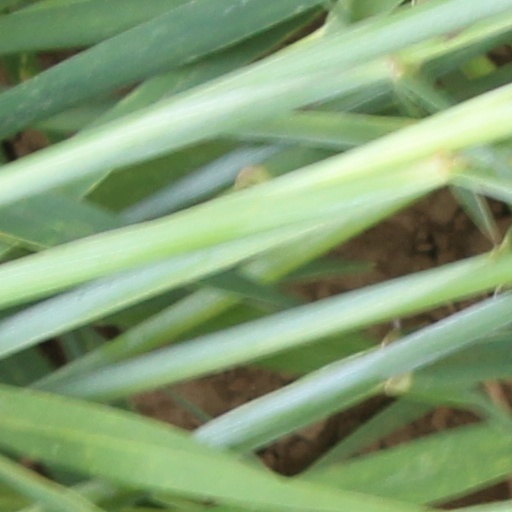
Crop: wheat